Badia, South Tyrol

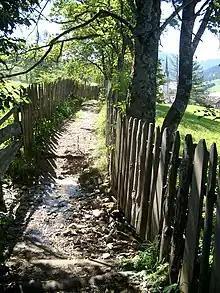
Old path above San Linêrt in Badia

Since the 12th century, the valley estates belonged to the possessions held by the Benedictine nunnery of Sonnenburg near St. Lorenzen, hence the name "Abtei" ("abbey") first mentioned in a 1325 deed. The nuns had received the lands from the Aribonid counts, who formerly ruled as count palatines in Bavaria. A first parish church was erected in 1347.